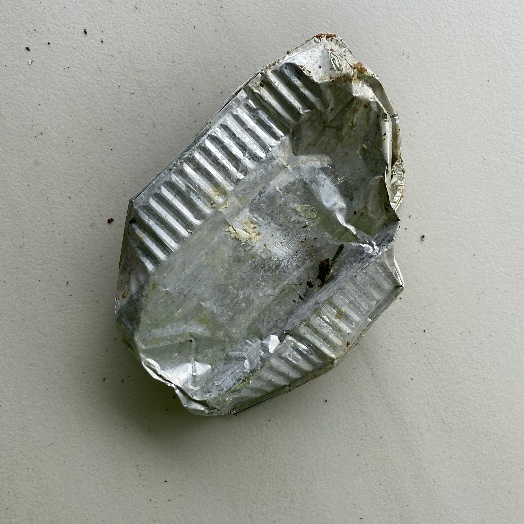
Label: Metal